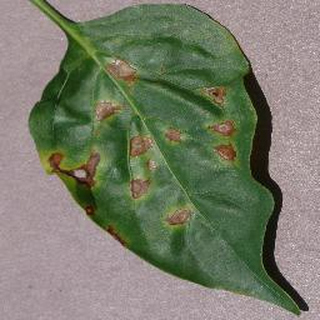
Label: bell_pepper_bacterial_spot